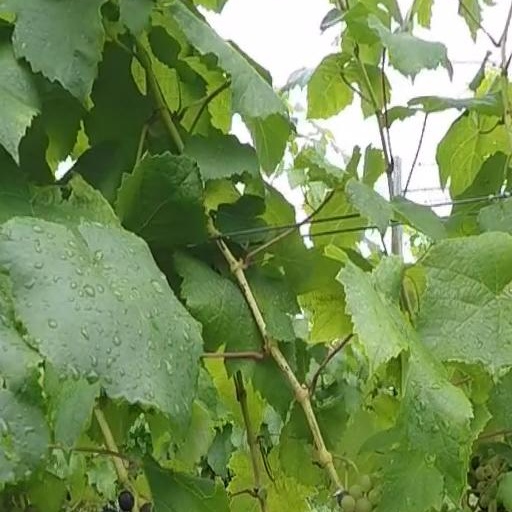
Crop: grape